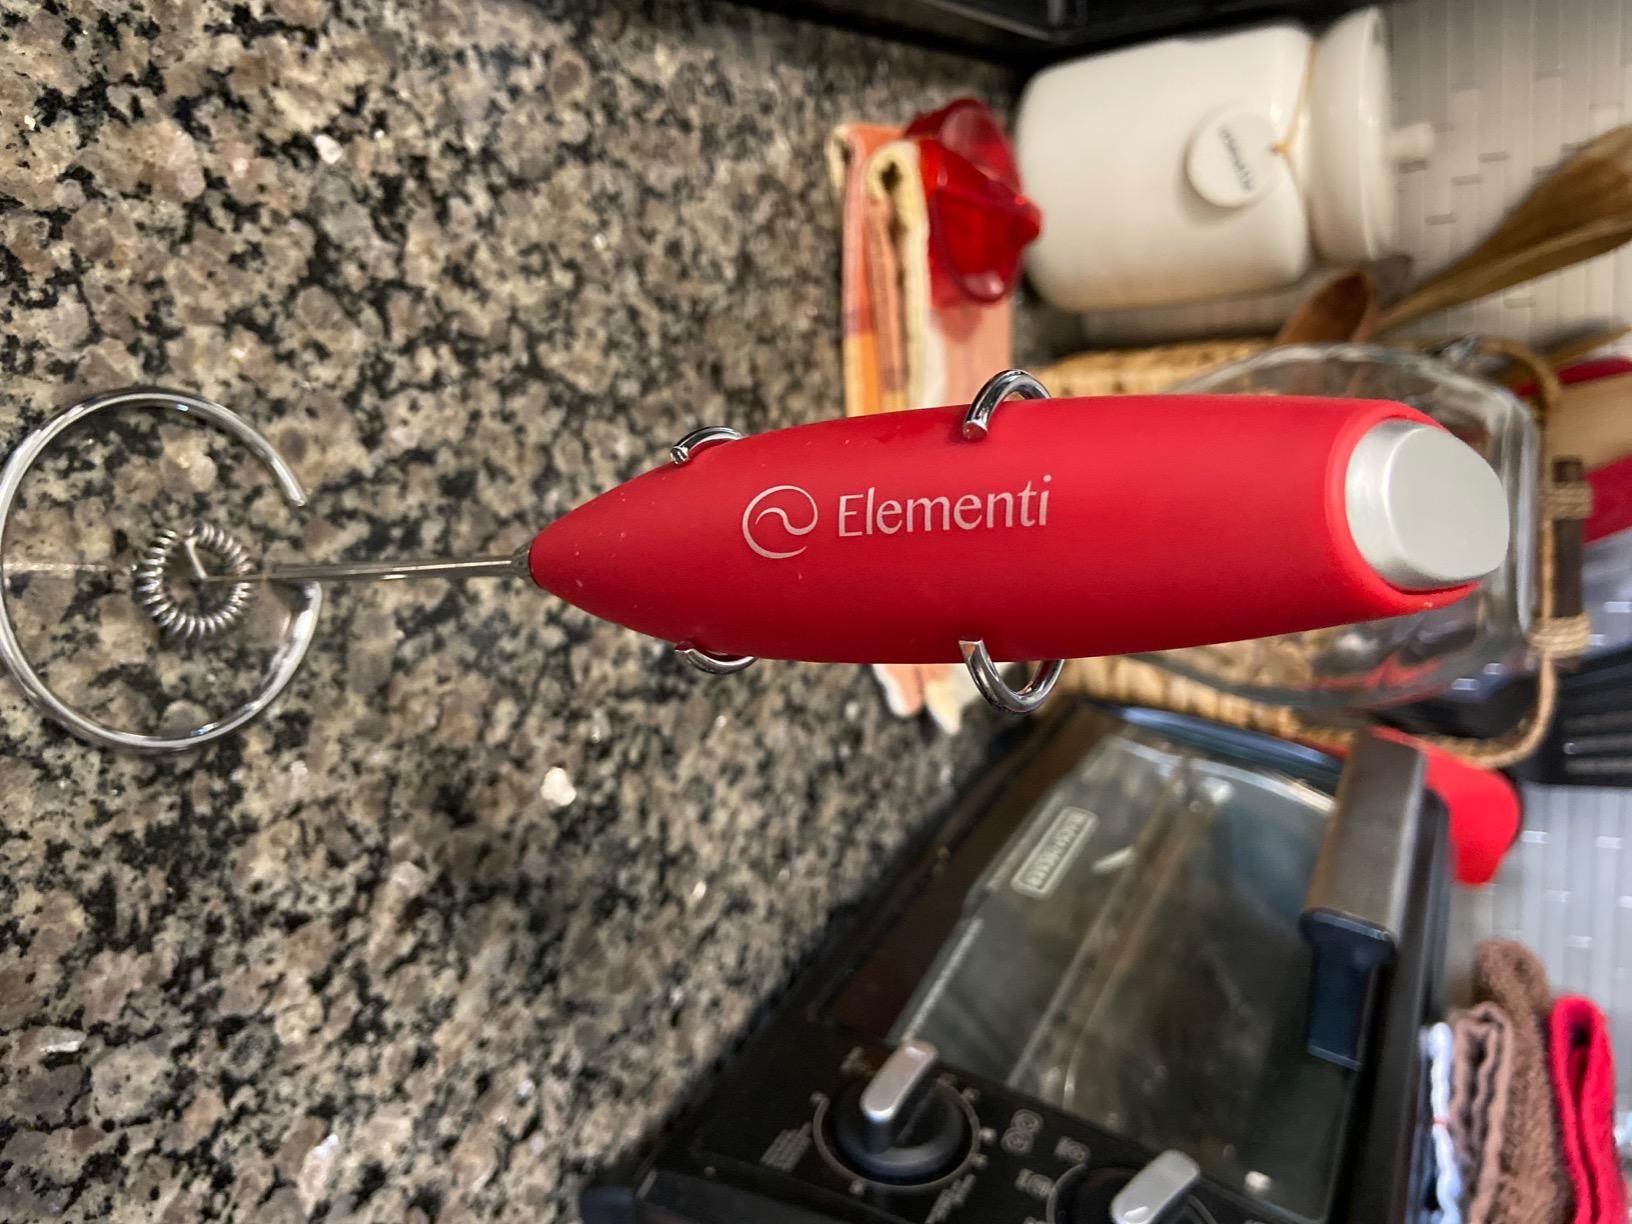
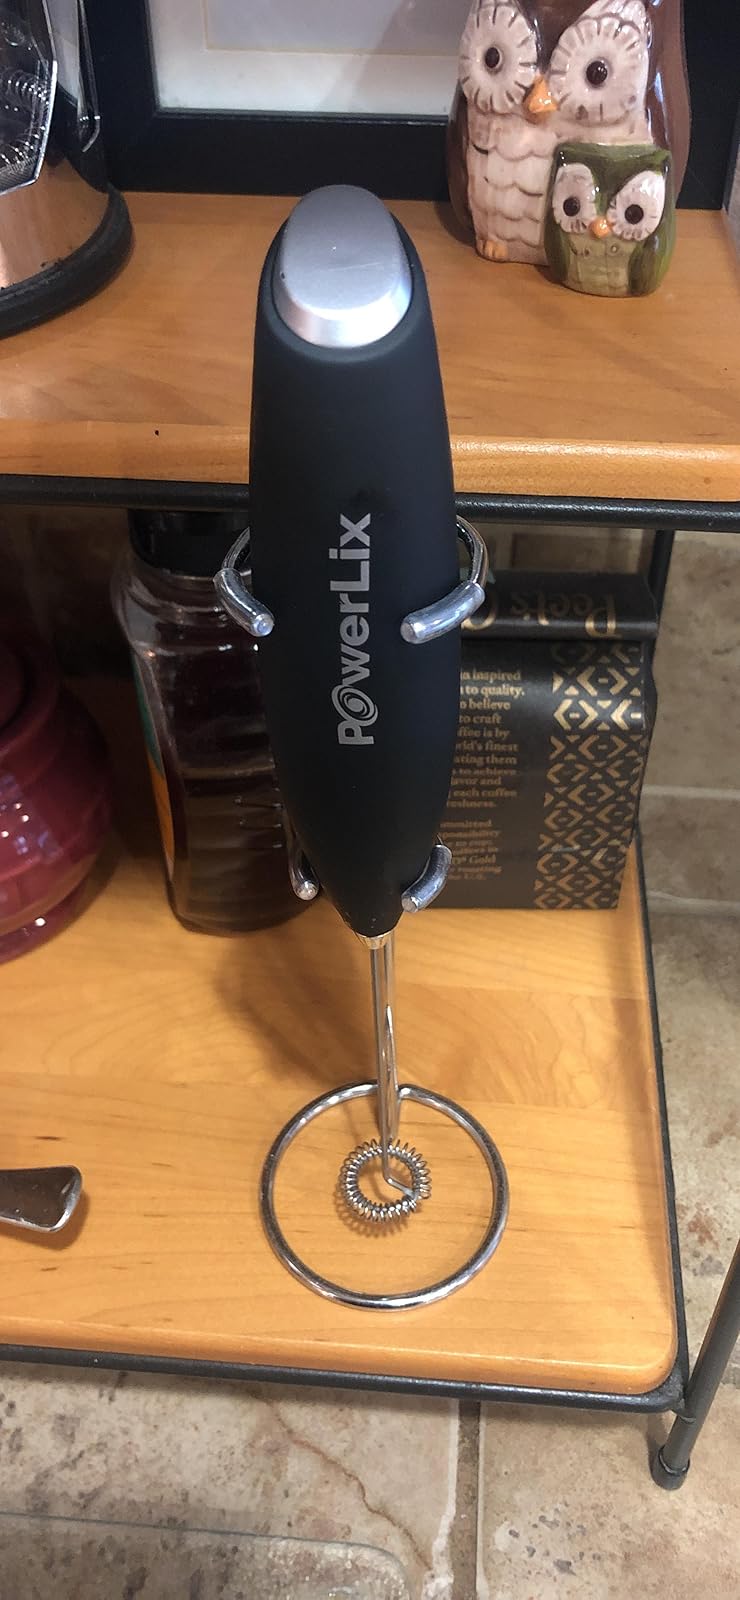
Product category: items_mixer
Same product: no